Rebecca Peterson

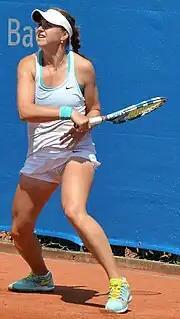
Peterson at the 2015 Nürnberger Versicherungscup

Peterson debuted on the WTA Tour in 2012, where she was handed a wildcard in both singles and doubles at the 2012 Swedish Open. However, she failed in both competition in the first round. In 2013, Peterson also was handed a wildcard for the 2013 Swedish Open, in both singles and doubles, but again failed to reach second round in both competitions.